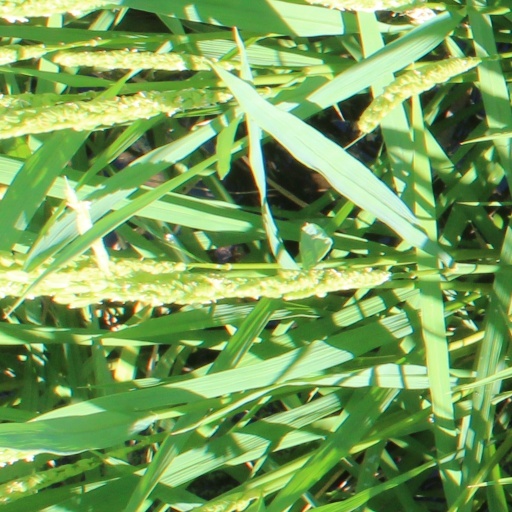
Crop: rice